David Bailey

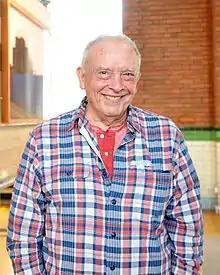
Bailey in 2012

David Royston Bailey (born 2 January 1938) is an English photographer and director, most widely known for his fashion photography and portraiture, and role in shaping the image of the Swinging Sixties. Bailey has also directed several television commercials and documentaries.